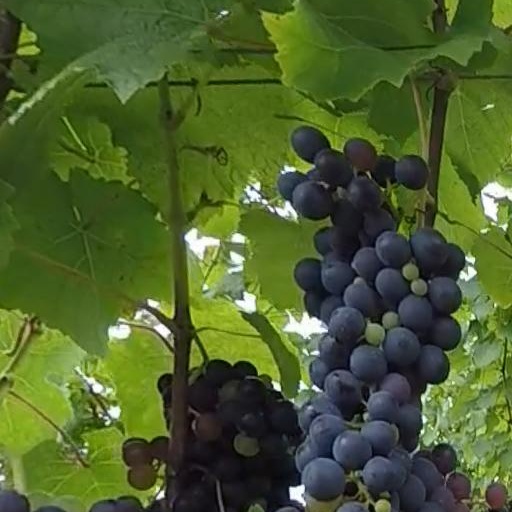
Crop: grape